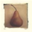
Label: pear